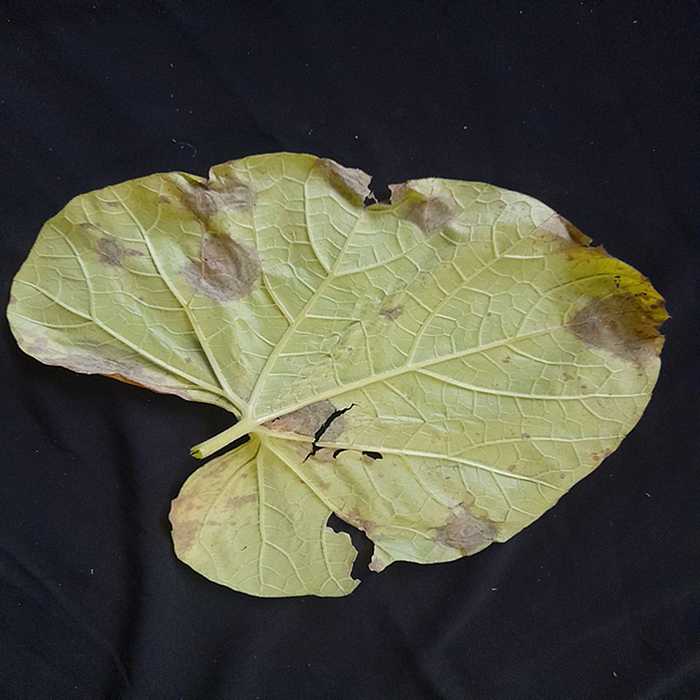
Plant: Bottle gourd
Label: Downey mildew